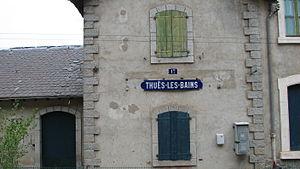
La gare de Thuès-les-Bains est une gare ferroviaire française de la ligne de Cerdagne, située de l'ancien centre de rééducation fonctionnelle de Thuès-les-Bains, sur le territoire de la commune de Nyer, proche de celle de Thuès-Entre-Valls, dans le département des Pyrénées-Orientales en région Occitanie.